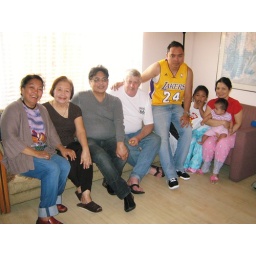
The one in yellow shirt is Mark - the baby is his.